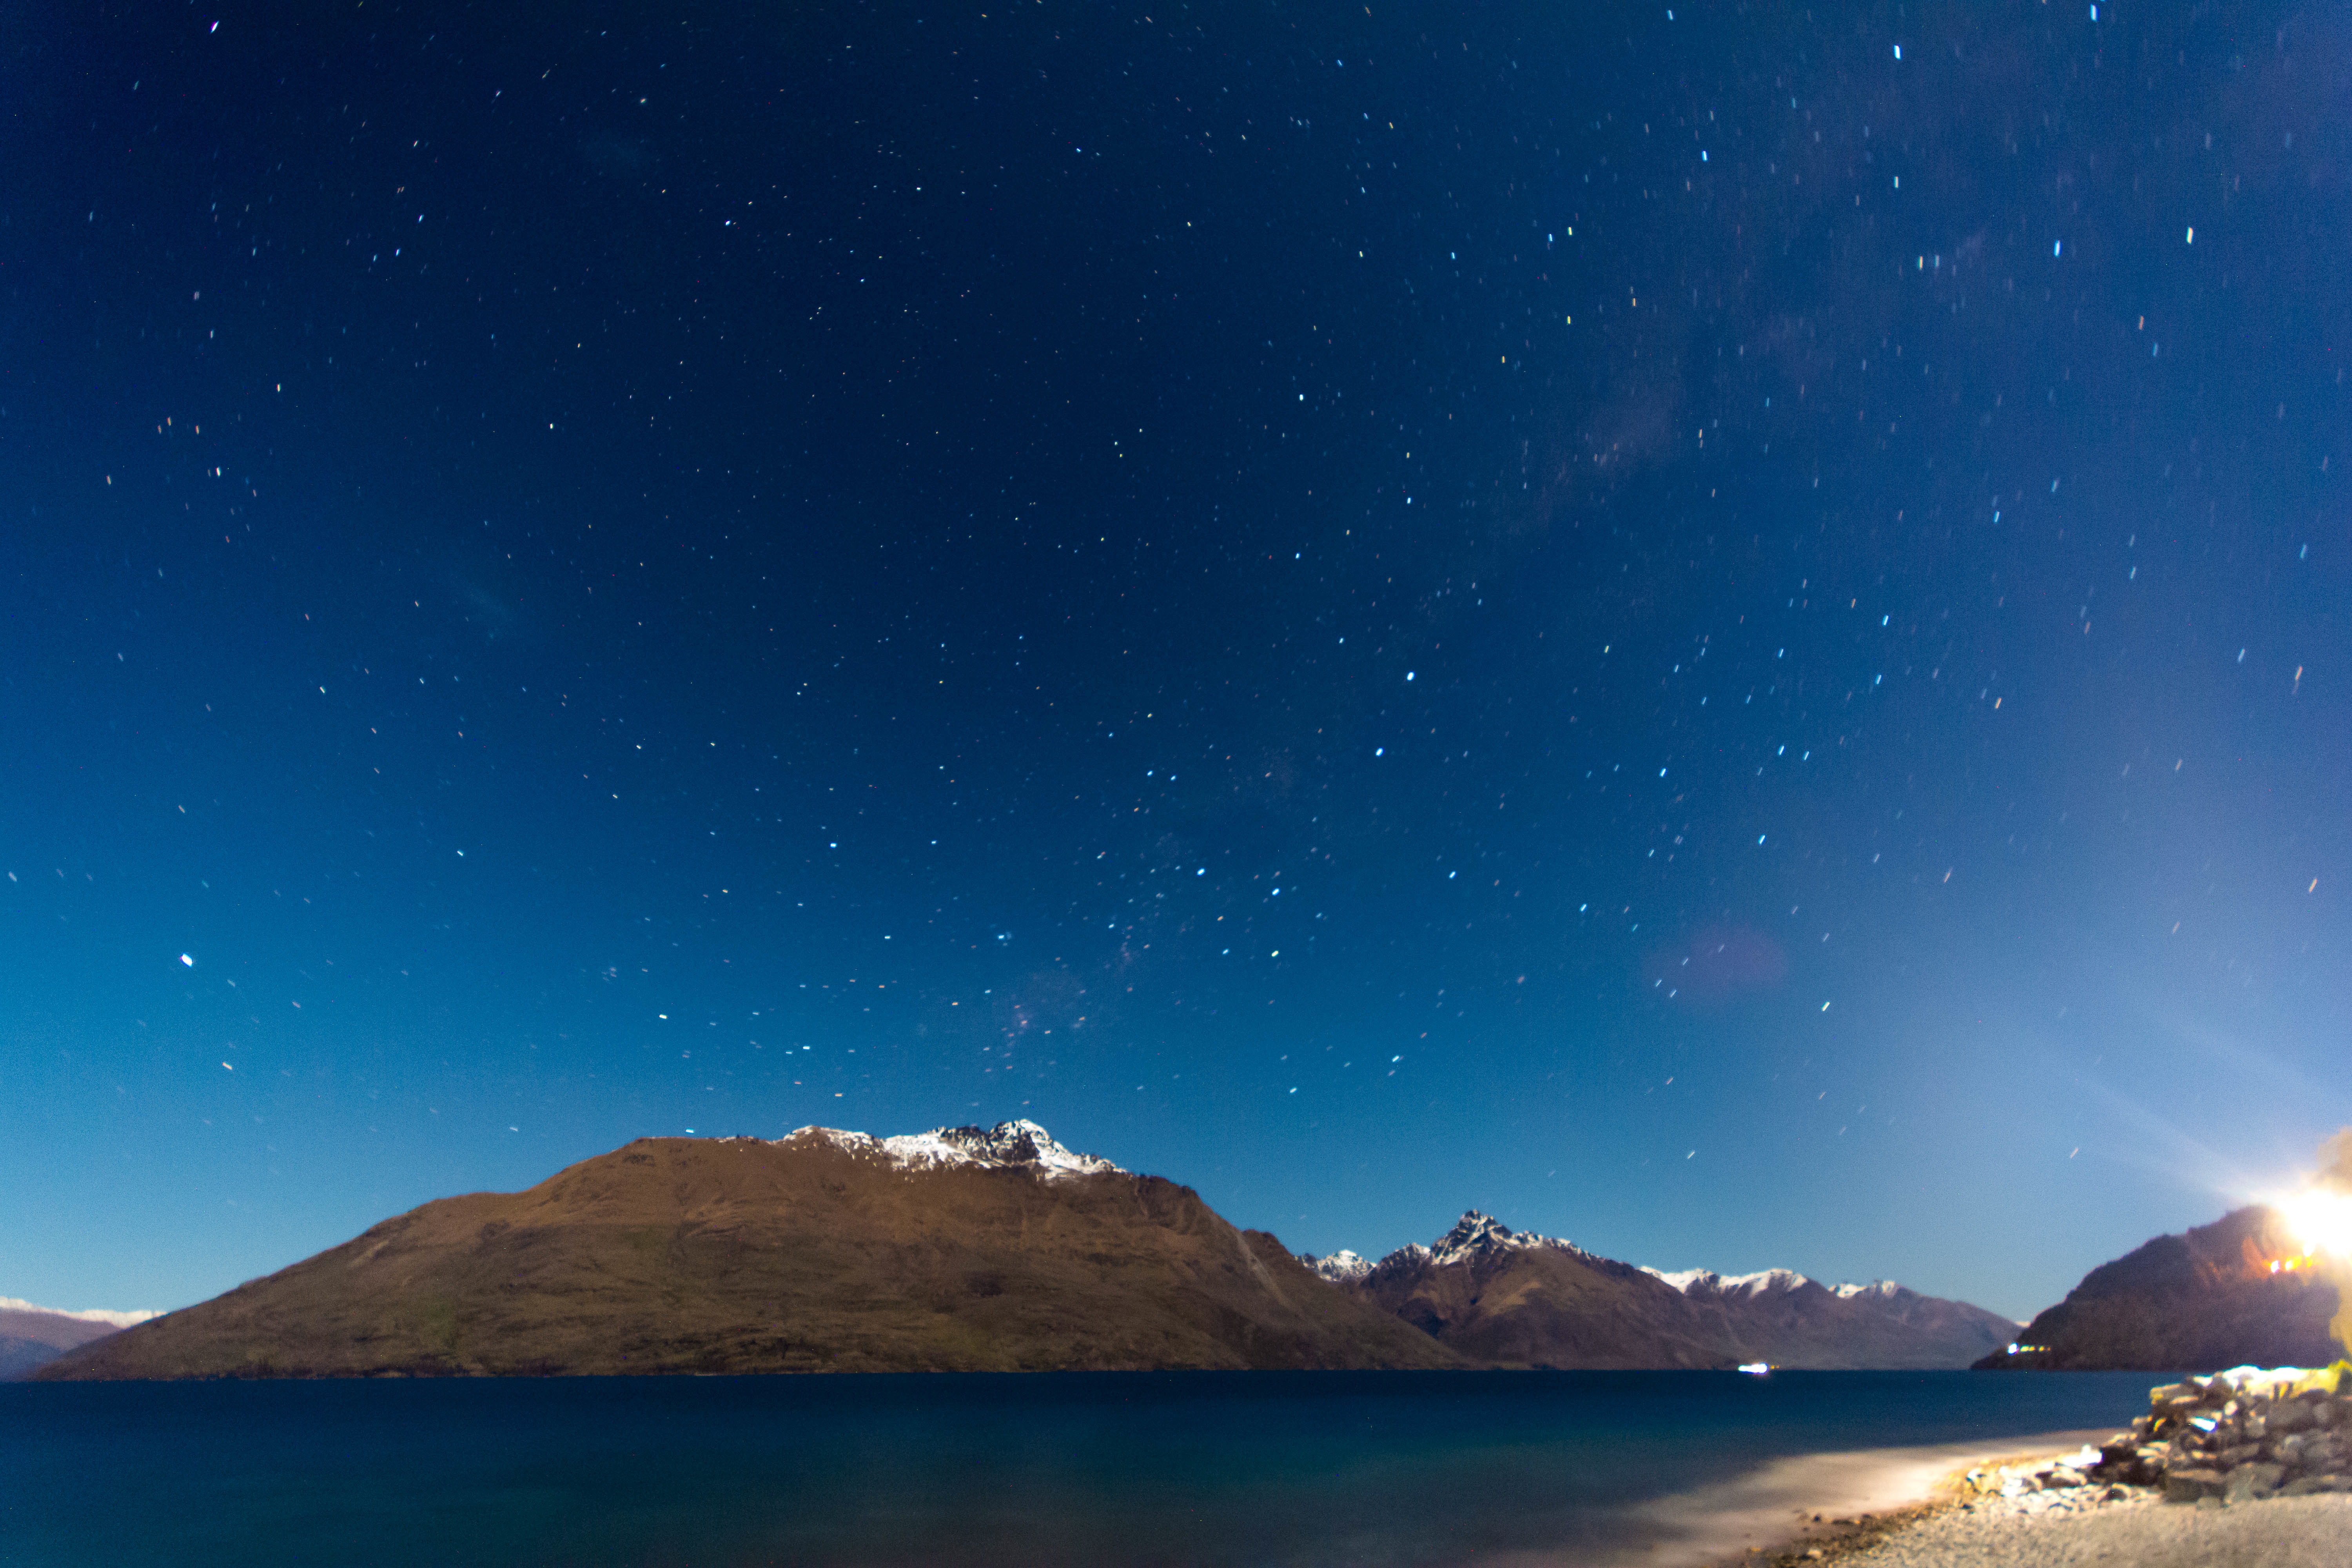
horizon, mountain, sky, night, star, atmosphere, arctic, aurora, moonlight, outer space, astronomical object, geological phenomenon